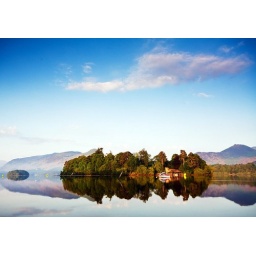
keswick derwent water in the lake district, england